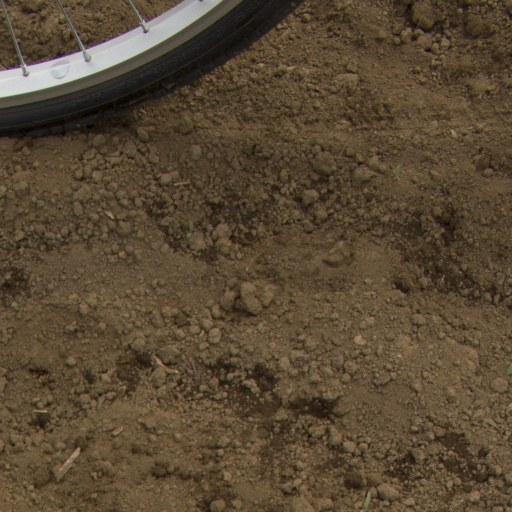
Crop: Jerusalem artichoke